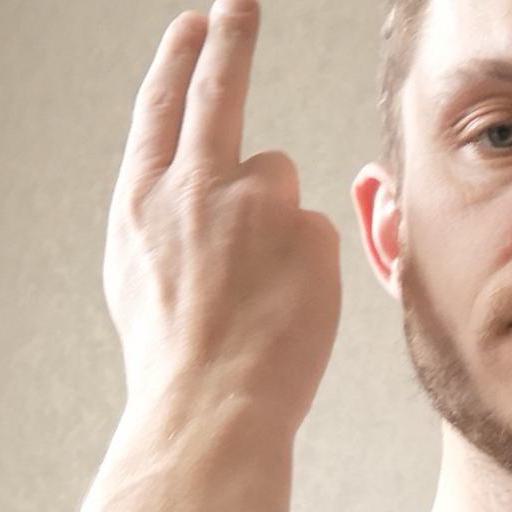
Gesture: two_up_inverted